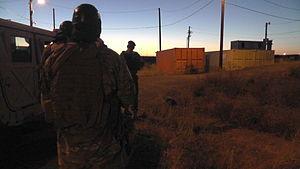
Une force adverse est une unité militaire chargée de représenter un ennemi, généralement à des fins d'entraînement dans des scénarios de jeu de guerre. Le concept connexe d'escadron d'agresseurs est utilisé par certaines forces aériennes.